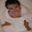
Label: baby